Yuko Nagayama

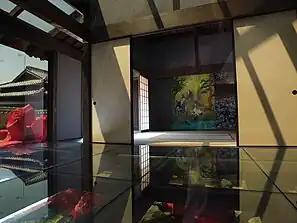
Interior of Teshima Yokoo House

In addition to the firm’s focus on commercial projects, Yuko Nagayama and her team engages in local renewal and art initiatives. She collaborated with artist Tadanori Yokoo to renovate a traditional Japanese house (minka) into a museum known as Teshima Yokoo House in 2013. The scheme aimed to revitalise the small port of Ieura on the island of Teshima in the Seto Inland Sea. In the same year, she and her husband initiated a month-long art event “At Art Uwajima” in Uwajima City, Ehime Prefecture. During this event, a total of 7 artists showcased installations and artworks in Nagayama’s Kiya Ryokan (Ehime, 2012) and the city’s shopping arcade. Nagayama continues to explore the potential of art in transforming the built environment with other creators.